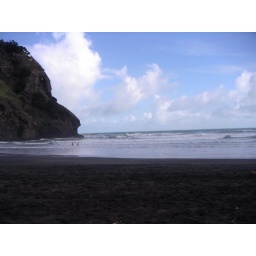
lion rock on the left. me in the ocean to the right